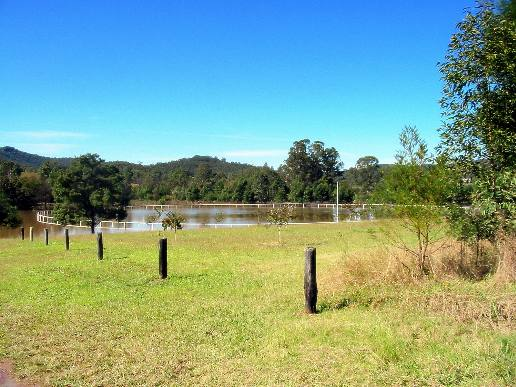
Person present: No